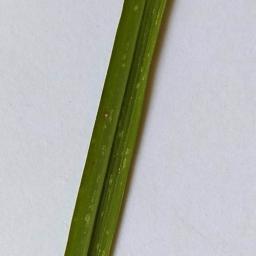
Label: Rice___Leaf_Blast